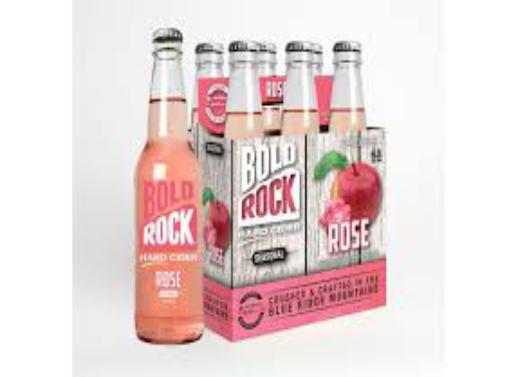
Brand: Bold Rock Hard Cider
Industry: Food